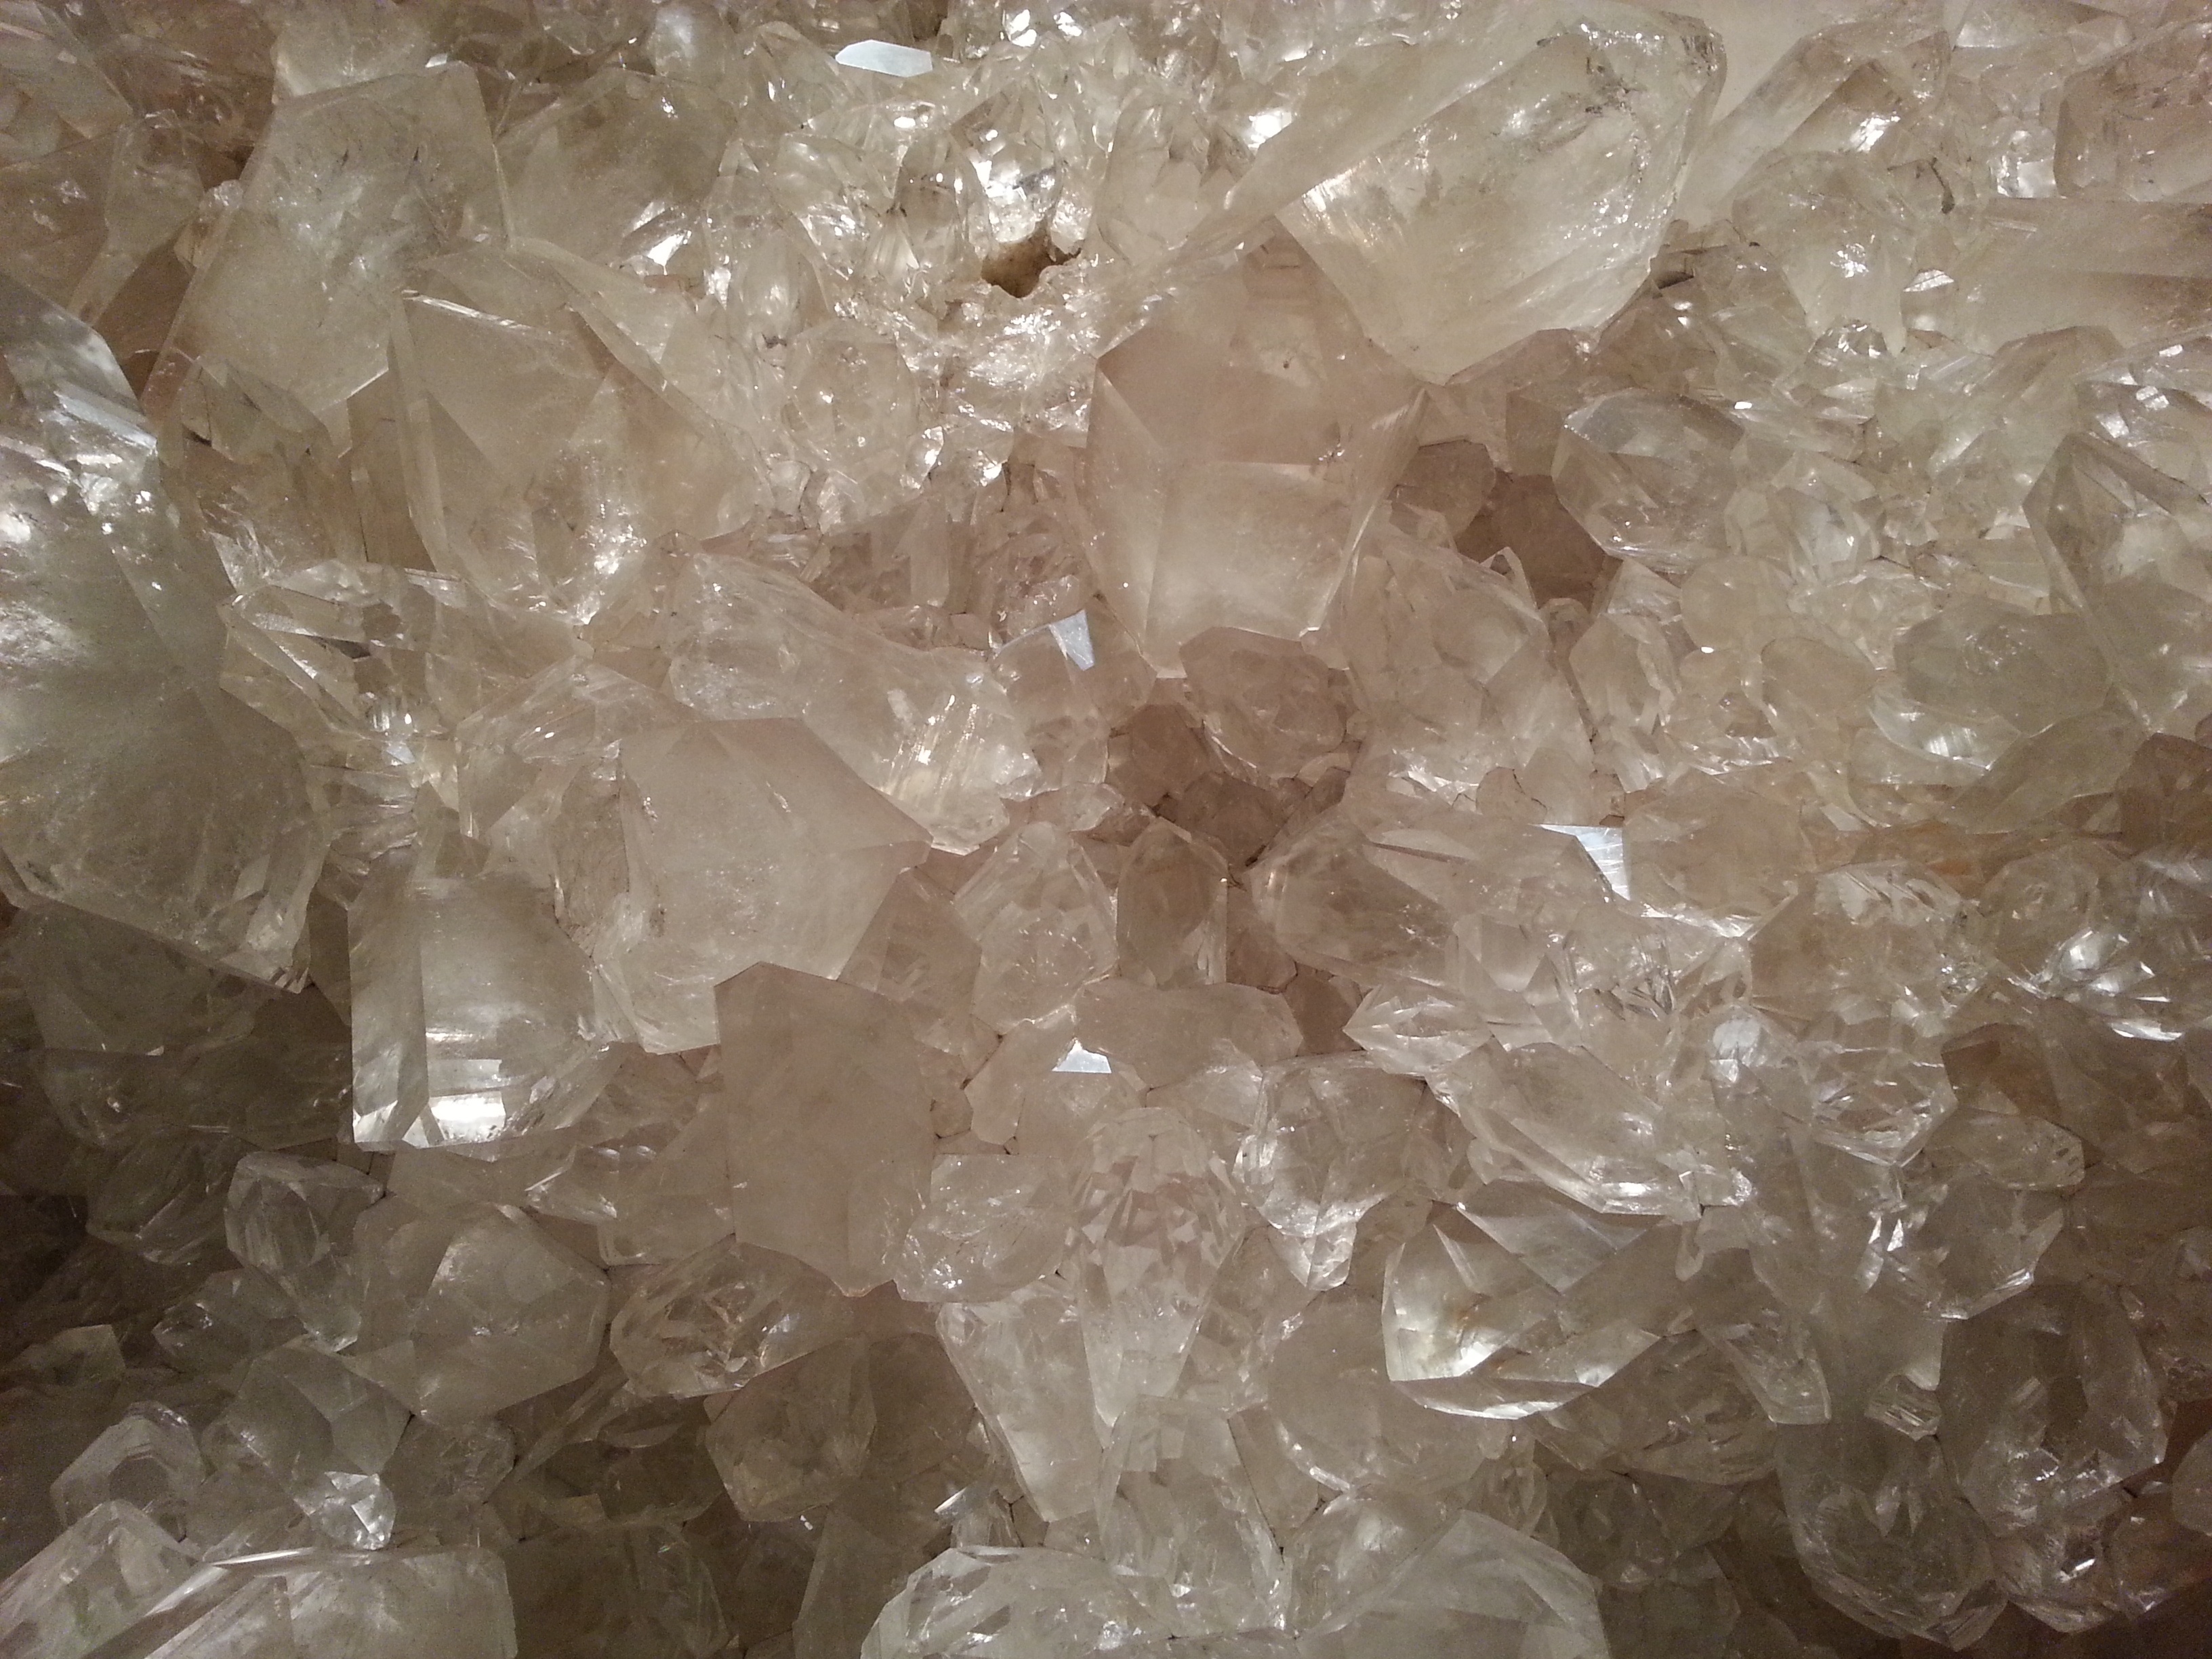
white, ice, background, crystal, diamond, mineral, freezing, brightness, crystals, sodium chloride